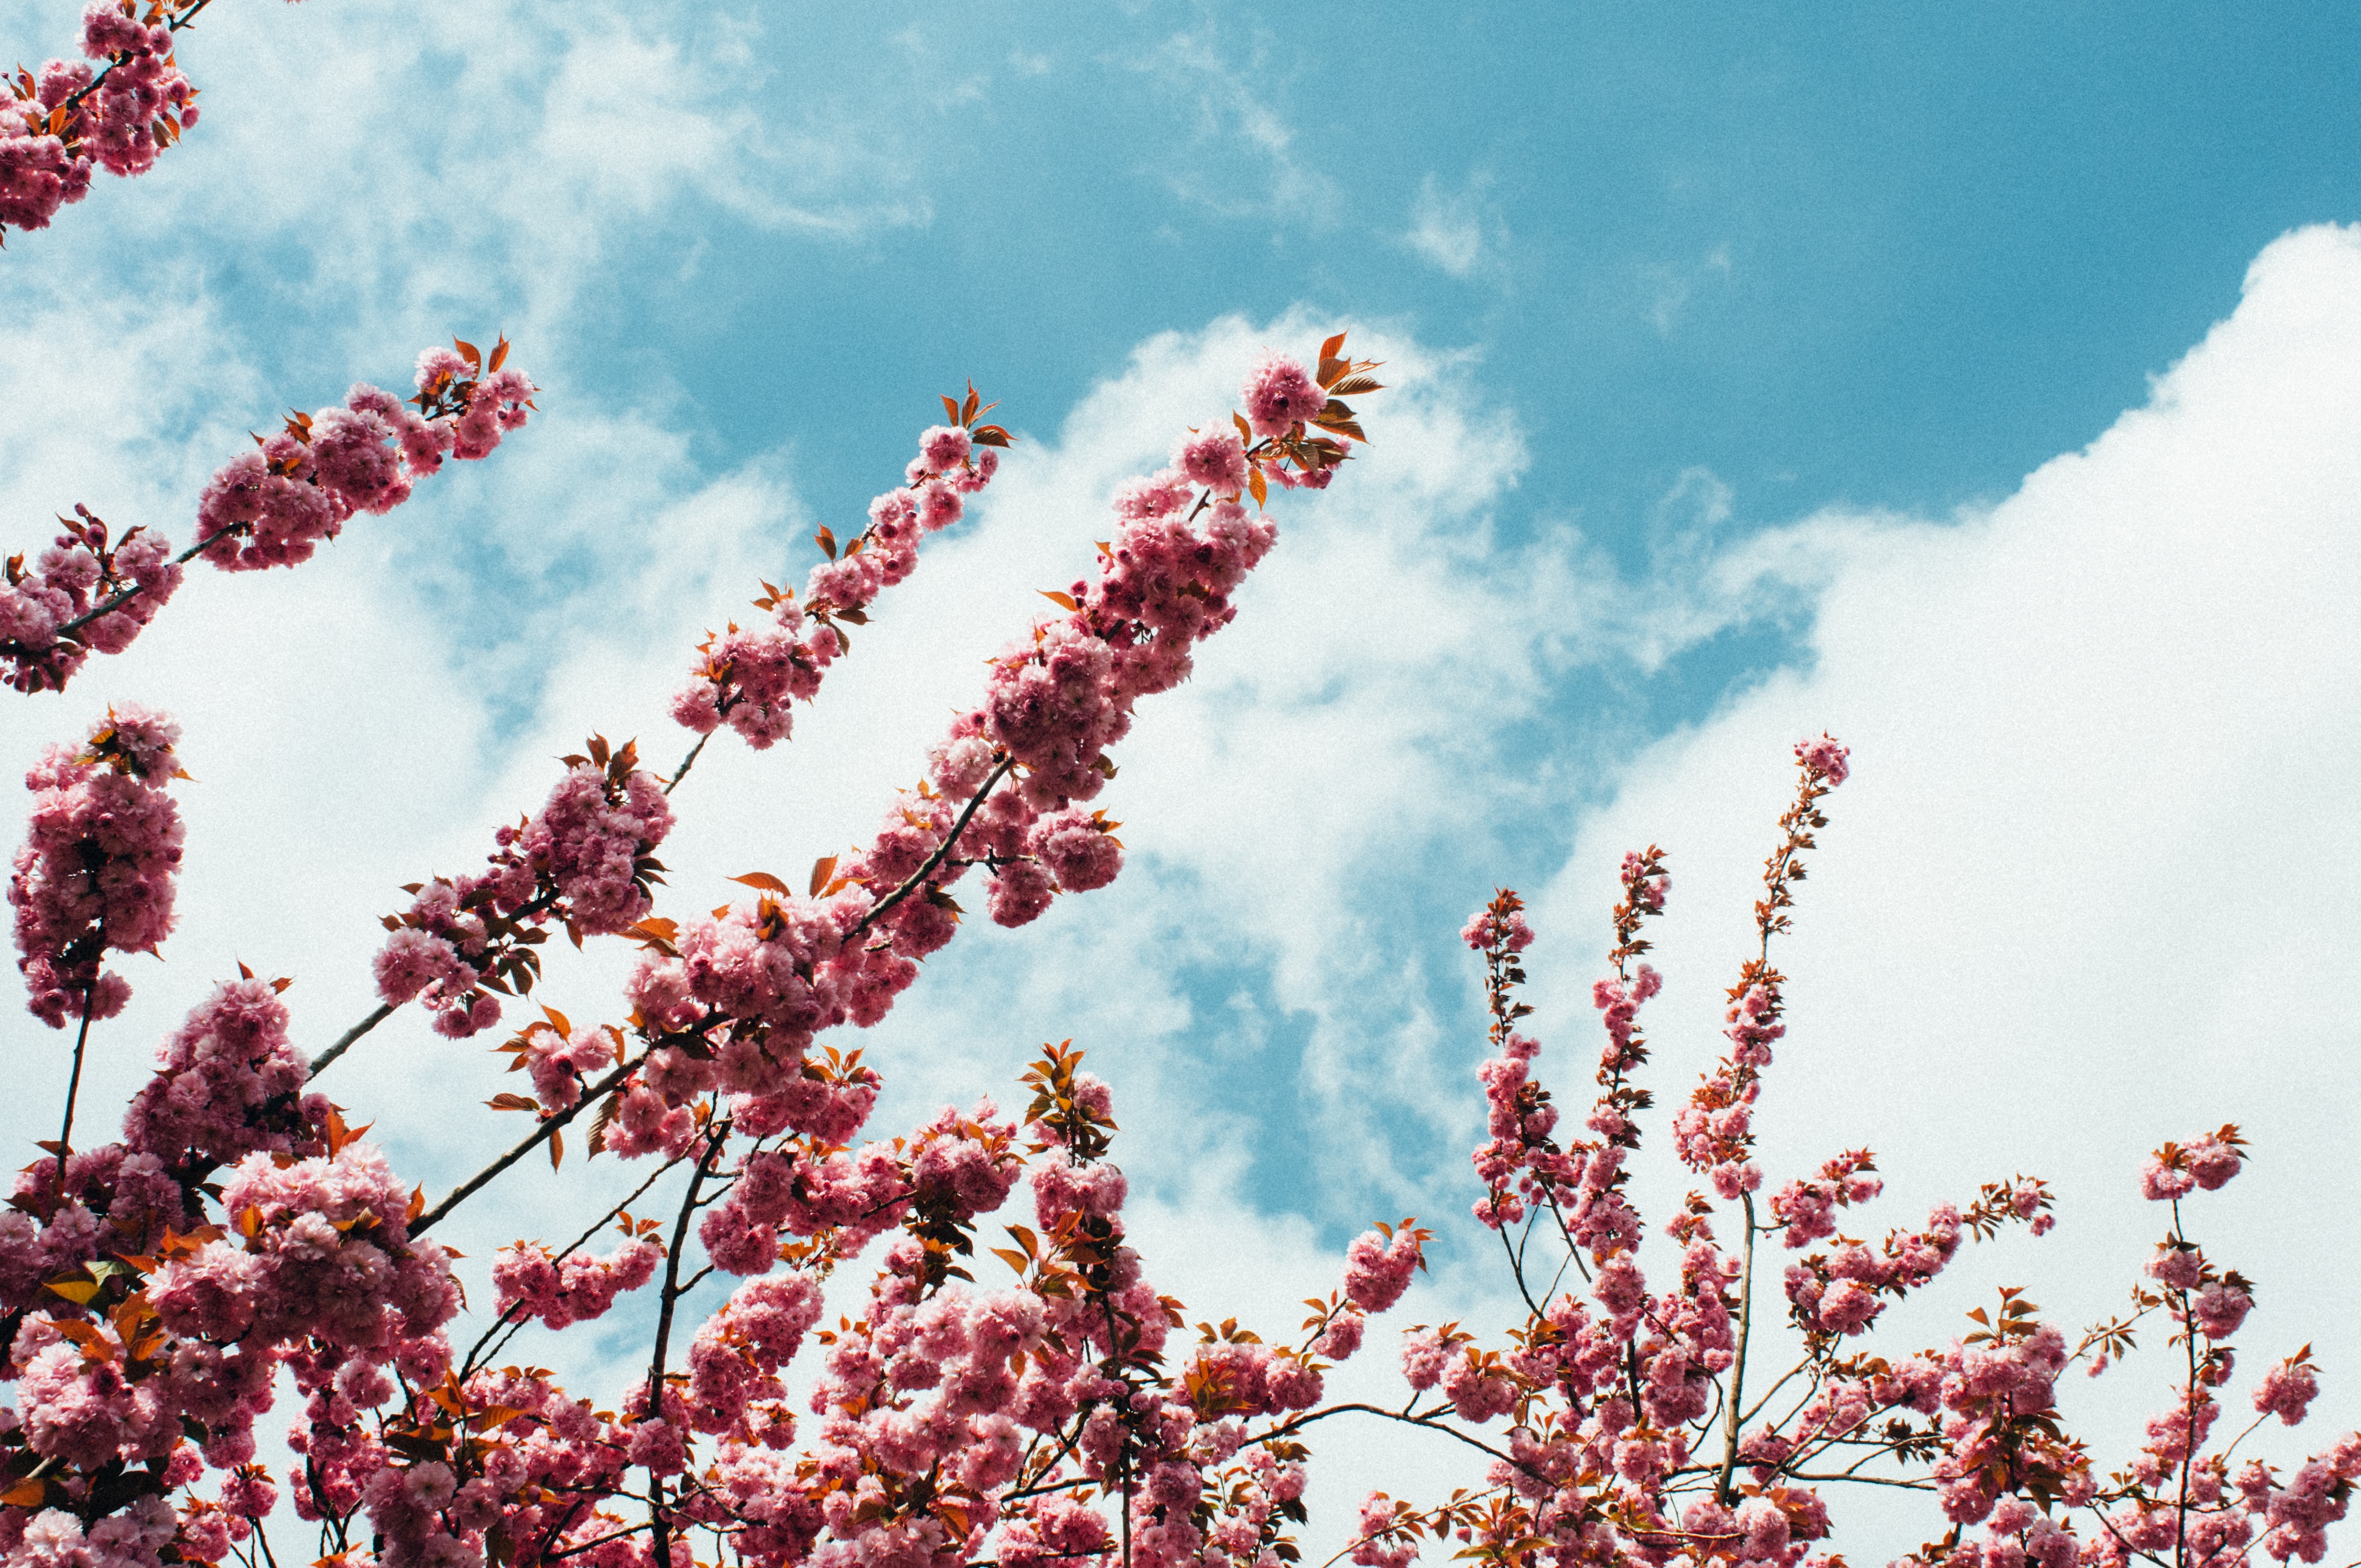
tree, nature, branch, blossom, cloud, plant, sky, leaf, flower, spring, red, produce, flora, season, cherry blossom, shrub, macro photography, flowering plant